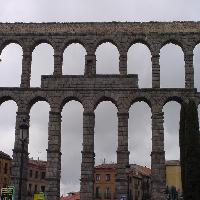
Weather: cloudy or overcast